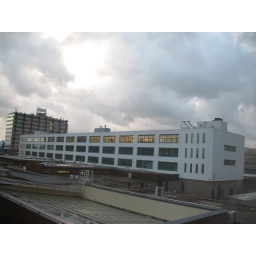
The tall building is the town council and there is also a library in the building and the white one is i dunno =(